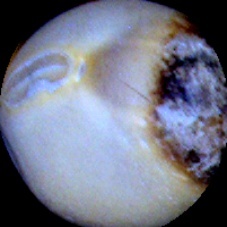
Label: Spotted